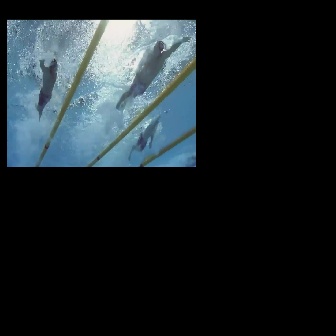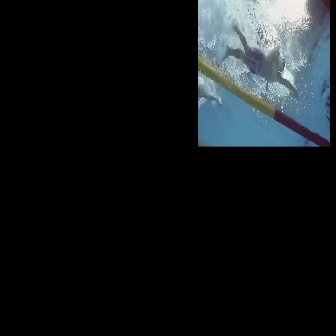
  Please identify the target specified by the bounding box [115,35,190,111] in the first image and locate it in the second image. Return the coordinates in [x_min,y_min,x_max,y_max] format.
Answer: [218,17,299,99]